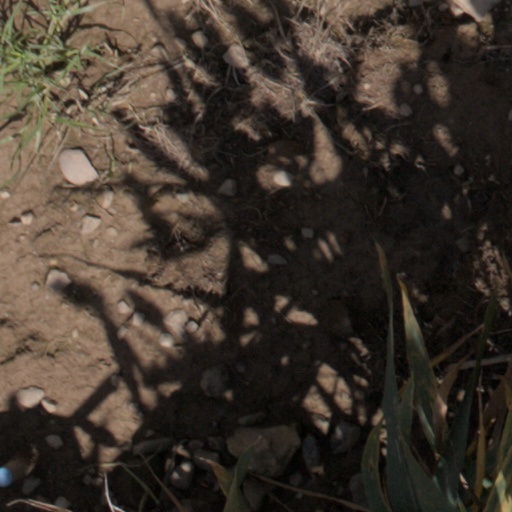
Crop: wheat